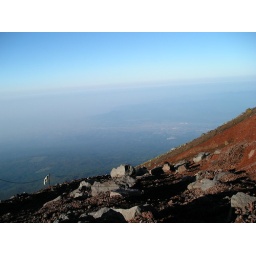
The orange ground stands out against the very blue sky.